Robert Etheridge (geologist)

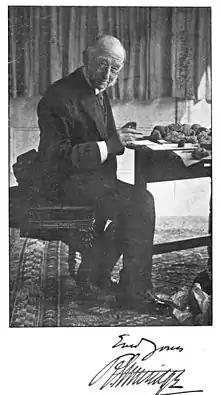
Robert Etheridge

Robert Etheridge FRS FRSE FGS (3 December 1819 – 18 December 1903) was an English geologist and palaeontologist.